John Mullan (road builder)

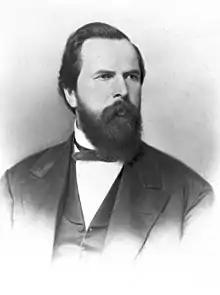
John Bidwell in 1860. He funded the rough road from Chico, California, to Boise, Idaho, which Mullan later improved. But Mullan irritated him so much that Bidwell refused to invest in Mullan's stagecoach company, and Mullan's venture later collapsed.

As he worked on his report for the Army in 1862, Mullan began arranging for his post-Army business career. In 1861, Mullan's 23-year-old younger brother, Louis, agreed to become one of 33 incorporators for a railroad from Walla Walla west to Wallula, bypassing rapids on the Columbia River. The territorial legislature adopted legislation approving the railroad's charter on January 28, 1862. Louis undoubtedly contacted John about the railroad some time in 1862. About October, John sent a letter to the incorporators. In the letter, read at a public meeting in Walla Walla on December 31, John Mullan declared that the company could raise $250,000 to $300,000 to build the railroad. The incorporators were highly enthused, and appointed "commissioners" to raise and receive funds at the end of the meeting. On January 1, 1863, John Mullan sent a notice to railroad industry journals announcing the existence of the railroad venture and calling for investors. Bylaws for the corporation were adopted on March 14, 1863.